David Paton

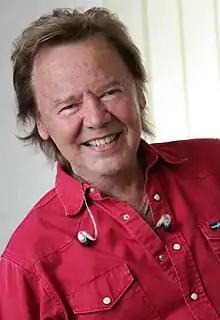
Paton in 2017 in Magdeburg, Germany

David Paton (born 29 October 1949) is a Scottish bassist, guitarist and singer. He first achieved success in the mid-1970s as lead vocalist and bassist of Pilot, who scored hits with "Magic", "January", "Just a Smile" and "Call Me Round" before splitting in 1977. Paton is also known for his work in the original lineup of The Alan Parsons Project (1975-1985), and for working with acts such as Kate Bush, Camel and Elton John.